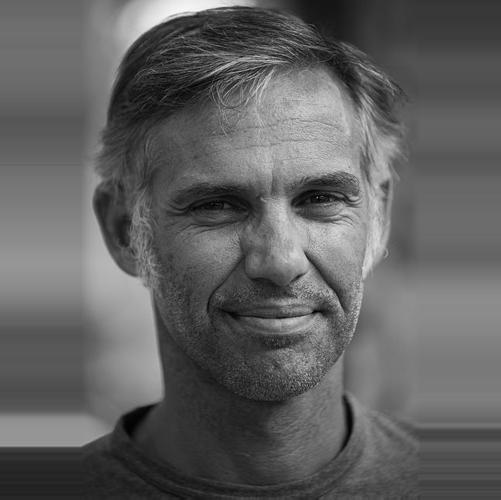
Age: 49